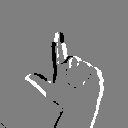
ASL letter: l